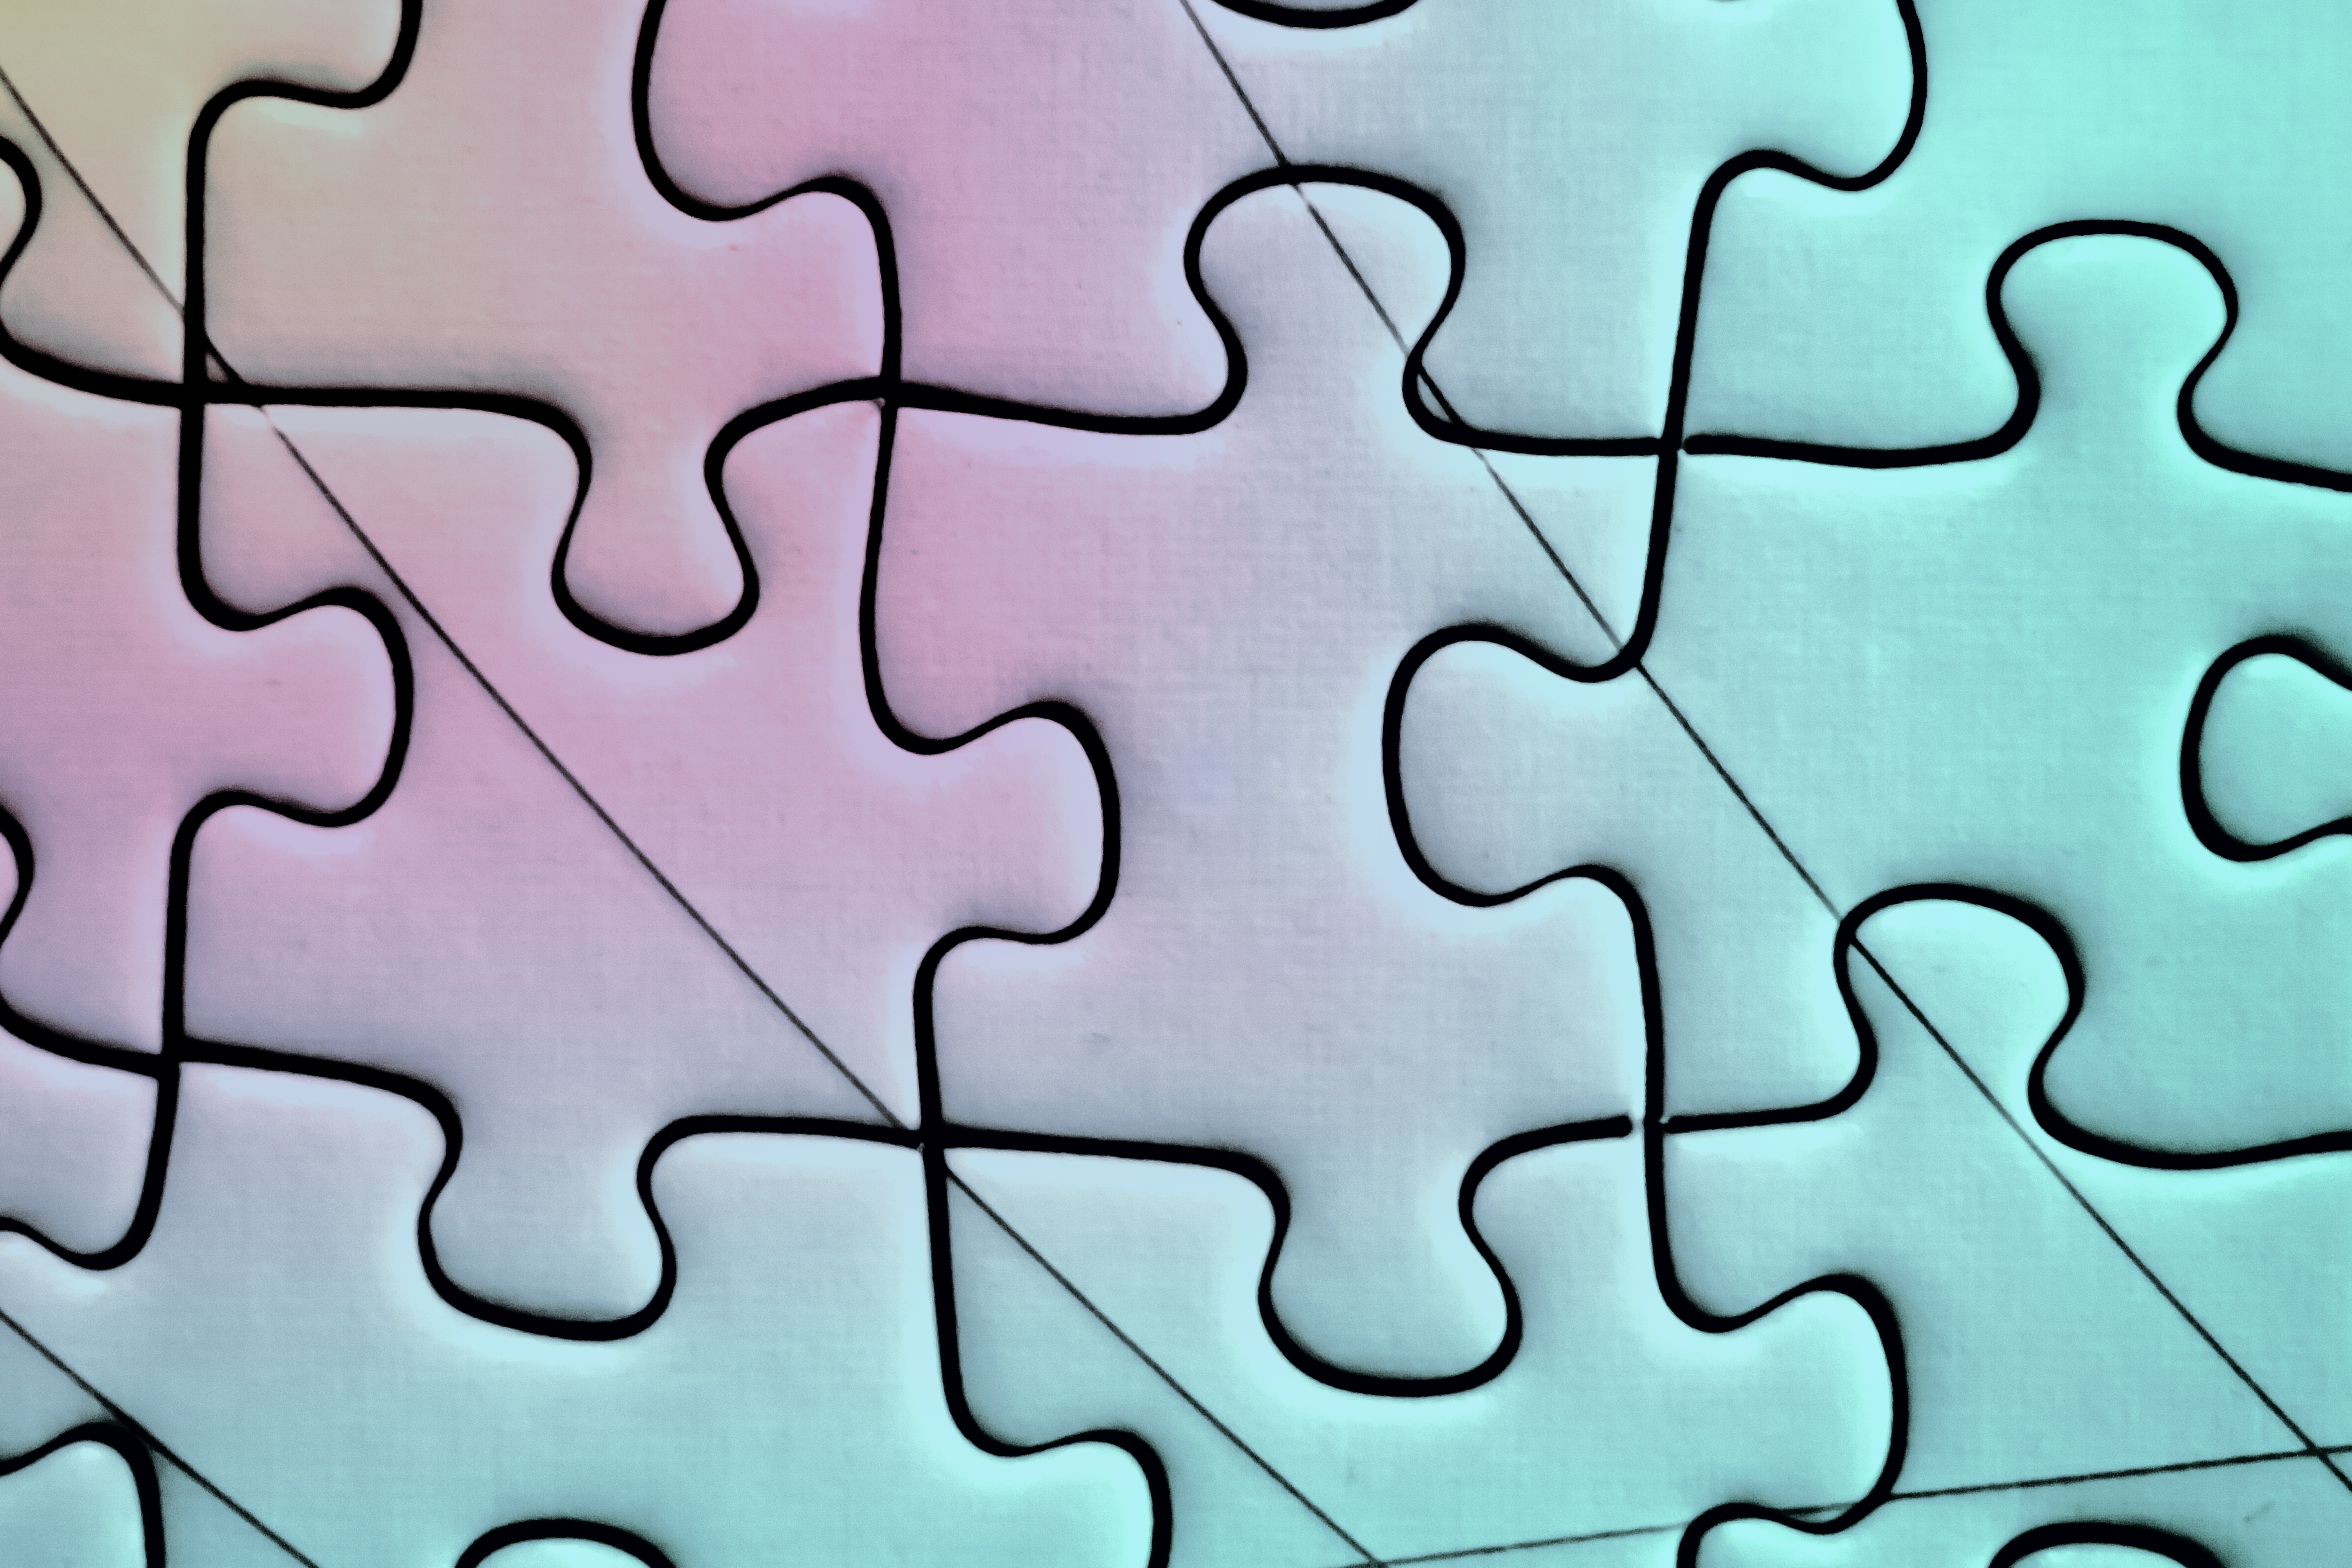
play, number, pattern, line, toy, circle, human body, font, art, fun, design, organ, puzzle, patience, mess, hobby, tricky, pieces of the puzzle, clean up, clear away